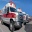
Label: ambulance